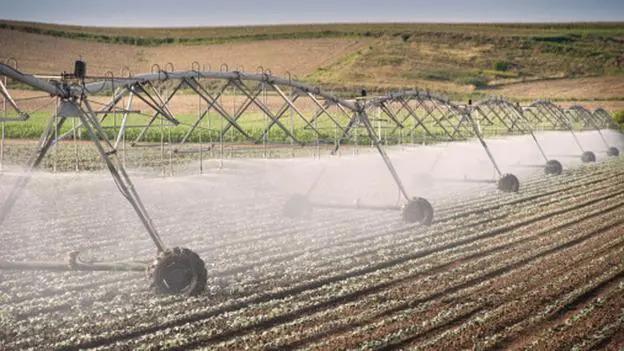
Katika shamba kubwa, mfumo wa umwagiliaji wa kisasa unaonekana ukimwaga maji kwenye mimea. Mfumo huu una muundo mirefu ya chuma yenye magurudumu makubwa.Andawa za maji zikinyunyizia maji kwa urefu fulani, ambayo imetoshwa kwa safu ndefu kwenye udongo wenye rangi ya kahawia.